The Power of Now

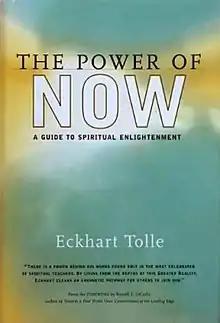
First edition

The Power of Now: A Guide to Spiritual Enlightenment is a book by Eckhart Tolle. It is a discussion about how people interact with themselves and others. The concept of self-reflection and presence in the moment are presented along with simple exercises for the achievement of its principles.